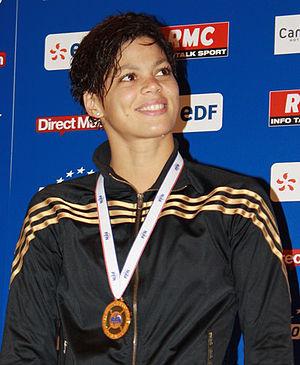
Coralie Balmy lors des Championnats de France en petit bassin 2012
Coralie Balmy, née le 2 juin 1987 à La Trinité en Martinique, est une nageuse française. Licenciée au Montpellier Méditerranée Métropole Université Club Natation, elle est une spécialiste des épreuves de nage libre.